Paula-Mae Weekes

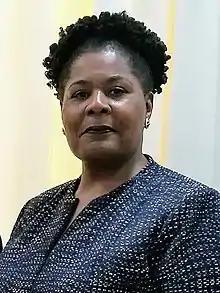
Weekes in 2019

Paula-Mae Weekes (born 23 December 1958) is a Trinidadian politician and jurist who was the sixth president of Trinidad and Tobago from 2018 to 2023. She is the first female President of Trinidad and Tobago, the second female head of state after Queen Elizabeth II, and the second woman of African ancestry to become a president in the western hemisphere, following Ertha Pascal-Trouillot of Haiti.